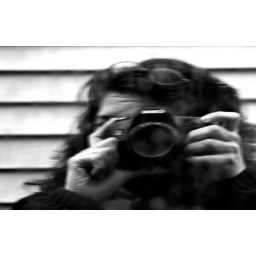
That'd be me reflected in the rained on black glass of my truck.